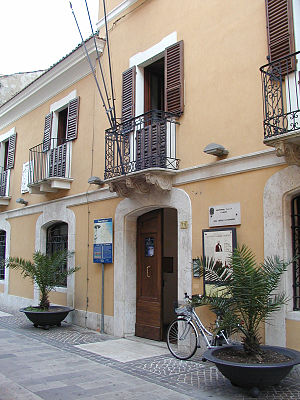
Pescara / Seværdigheder
Gabriele D'Annunzio's hus i bydelen Porta Nuova.
Pescara er hovedbyen i provinsen Pescara og er med 120.286 indbyggere den største by i regionen Abruzzo i det centrale Italien. Byen ligger, hvor floden Aterno-Pescara munder ud i Adriaterhavet. På trods af sin størrelse er Pescara i sin nuværende form en af regionens yngste byer, opstået i 1927 ved sammenslutningen af det lille fiskerleje Pescara i provinsen Chieti med havnebyen Castellamare Adriatico på nordsiden af floden i provinsen Teramo. Ved samme lejlighed opstod provinsen Pescara. En af de vigtigste initiativtagere til oprettelsen af den samlede kommune og nye provins var digteren Gabriele D'Annunzio, der var født i Pescara.